Frederick Knight (politician)

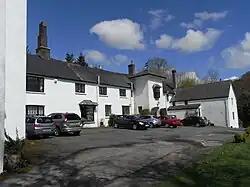
Simonsbath House, today the Simonsbath House Hotel

He was educated at Charterhouse School and was lieutenant-colonel of the Worcestershire Yeomanry Cavalry and of the 1st Battalion Worcestershire Rifle Volunteers, raised by him after 1859, for which service he received a knighthood. He was Deputy Lieutenant and JP for Worcestershire and was a family trustee of the British Museum, as representative of Richard Payne Knight (1750–1824) of Downton Castle, the classical scholar and elder brother of his great-great-grandfather Edward Knight (d.1780). In 1841, Knight was elected Member of Parliament for West Worcestershire. He was Parliamentary Secretary to the Poor Law Board under Lord Derby's Governments of 1852 and 1858–9. He held his parliamentary seat until 1885, for a remarkably long continuous period of 44 years, remarked on in the Vanity Fair caricature of him by "Spy" of the previous year captioned: "has sat for three and forty years".